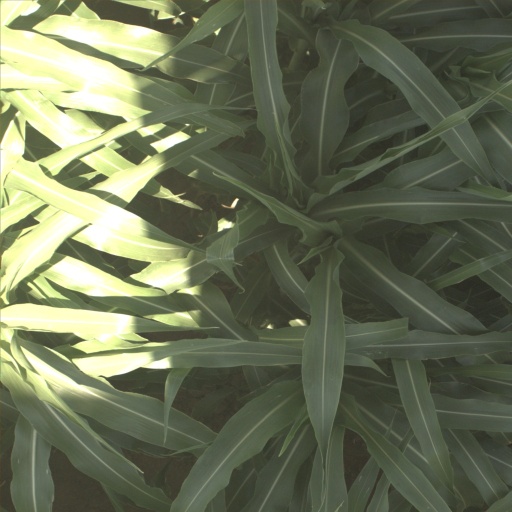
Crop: sorghum